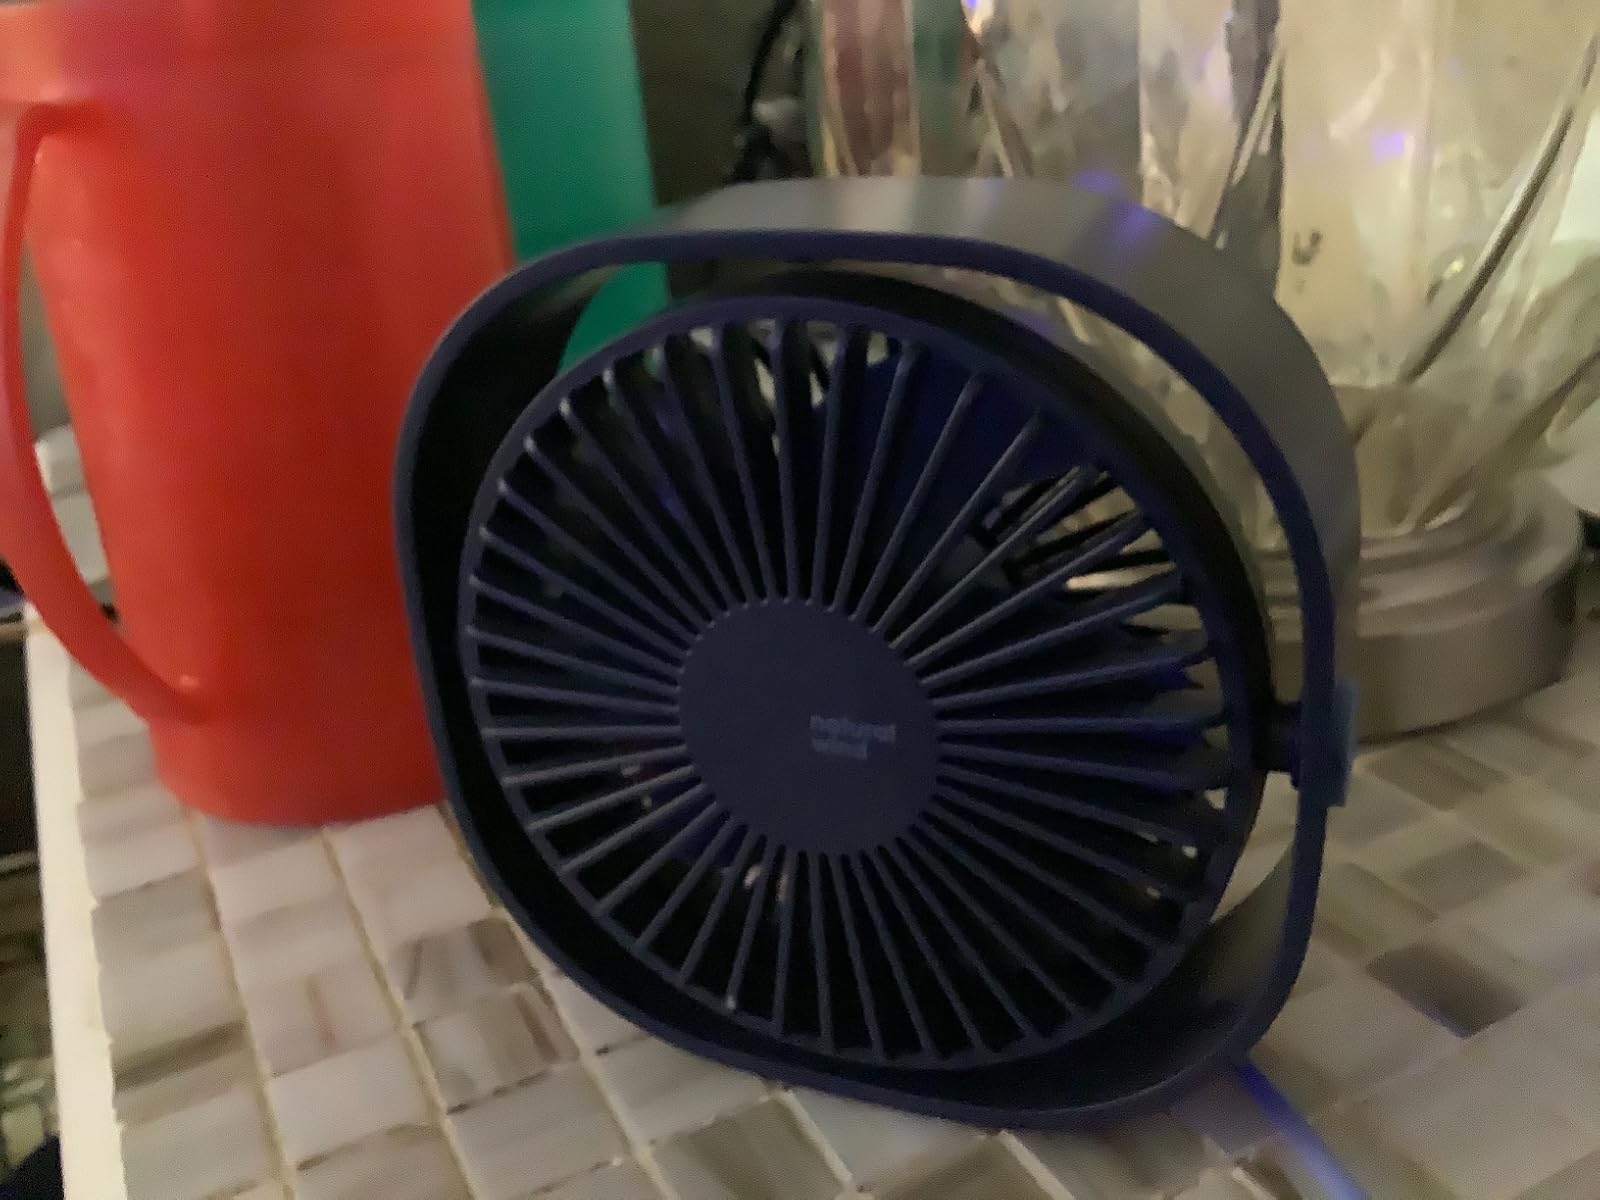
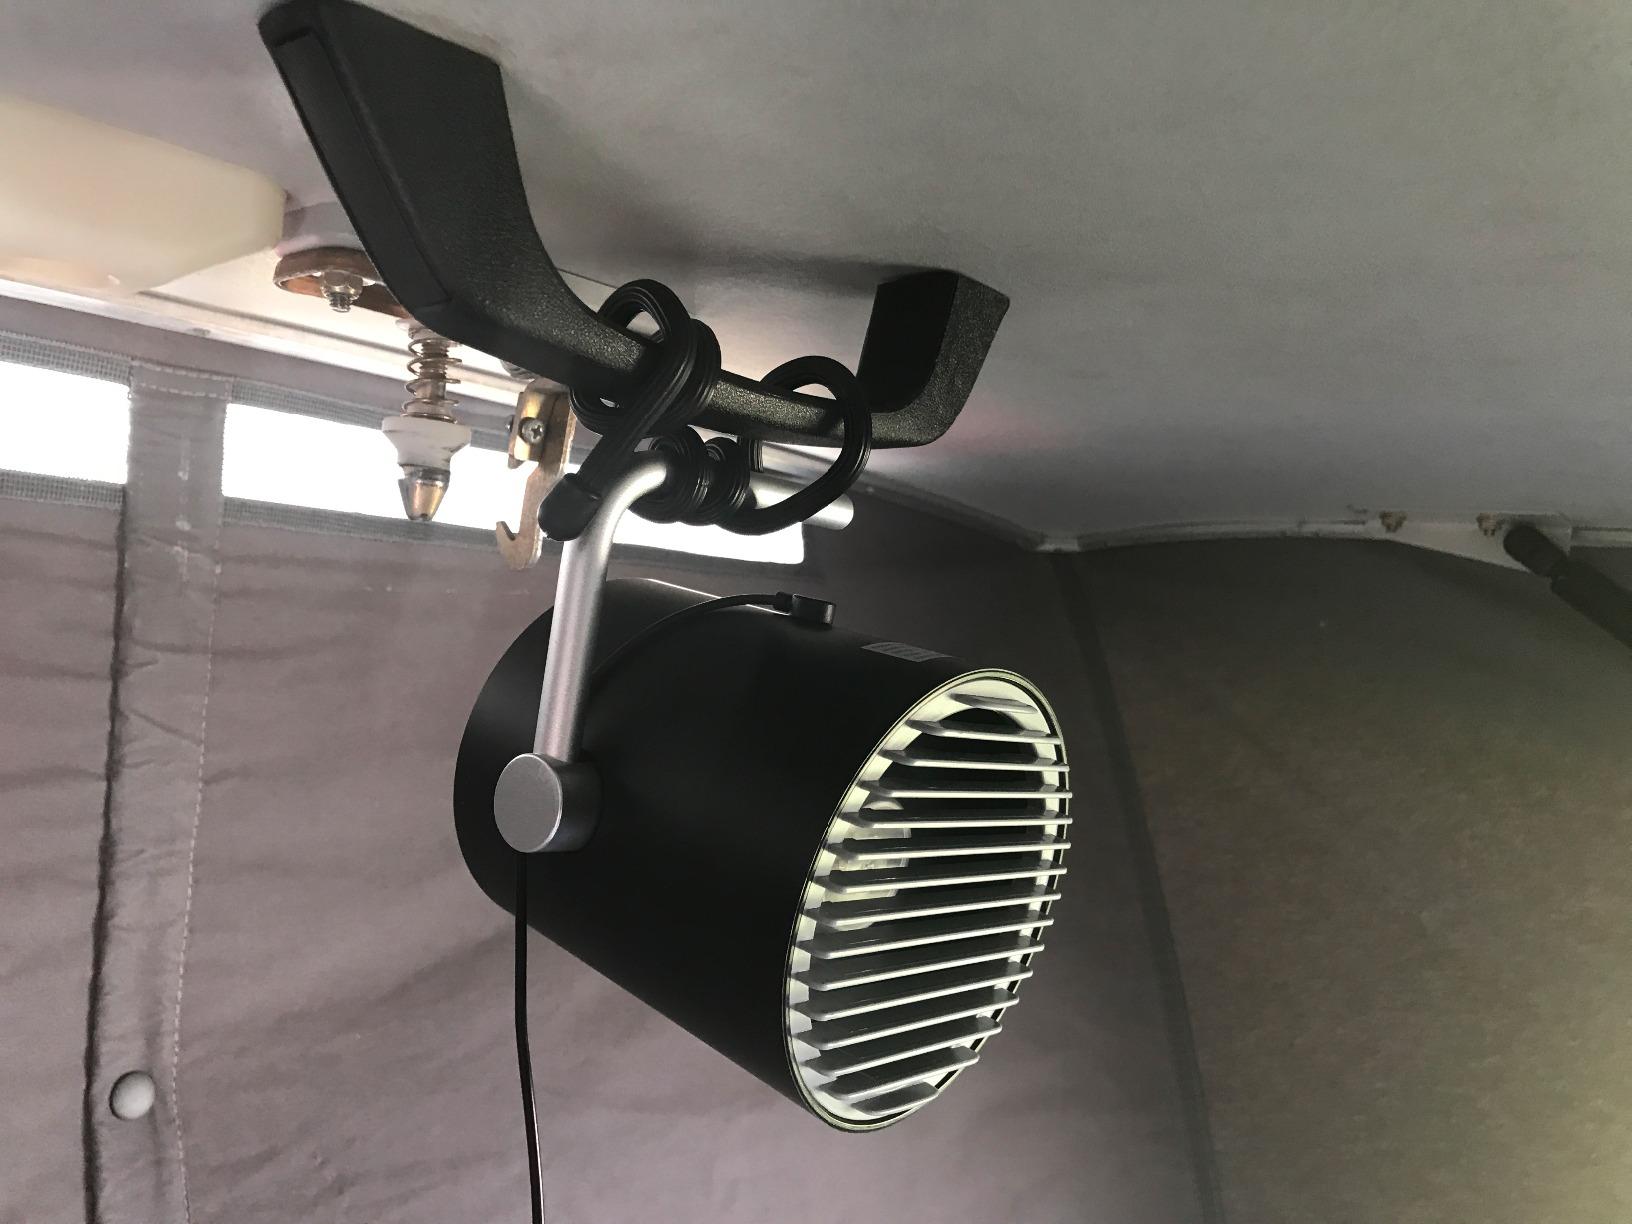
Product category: fan
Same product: no